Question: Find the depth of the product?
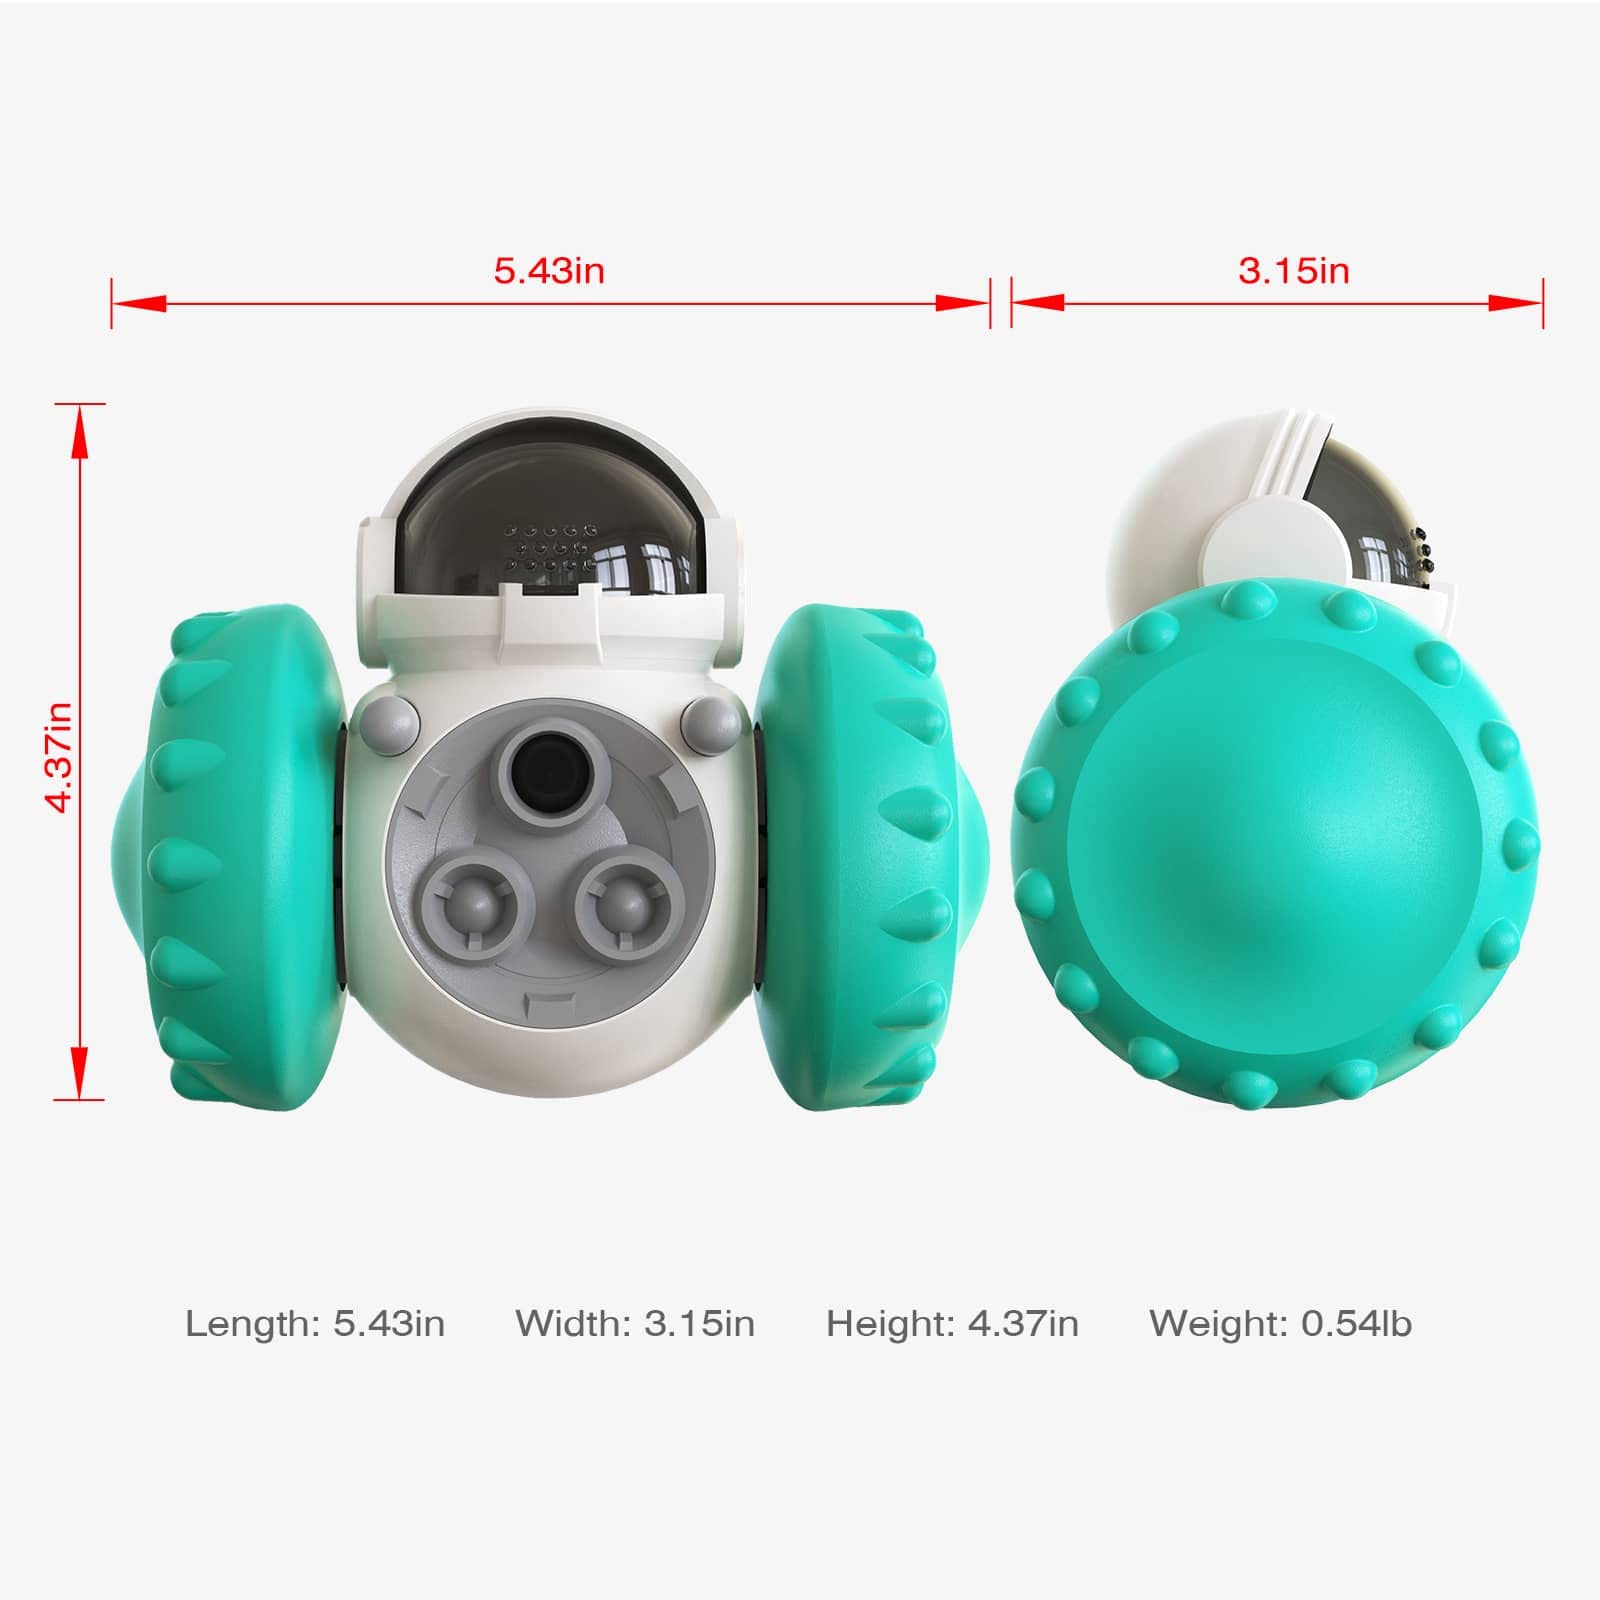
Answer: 4.37 inch